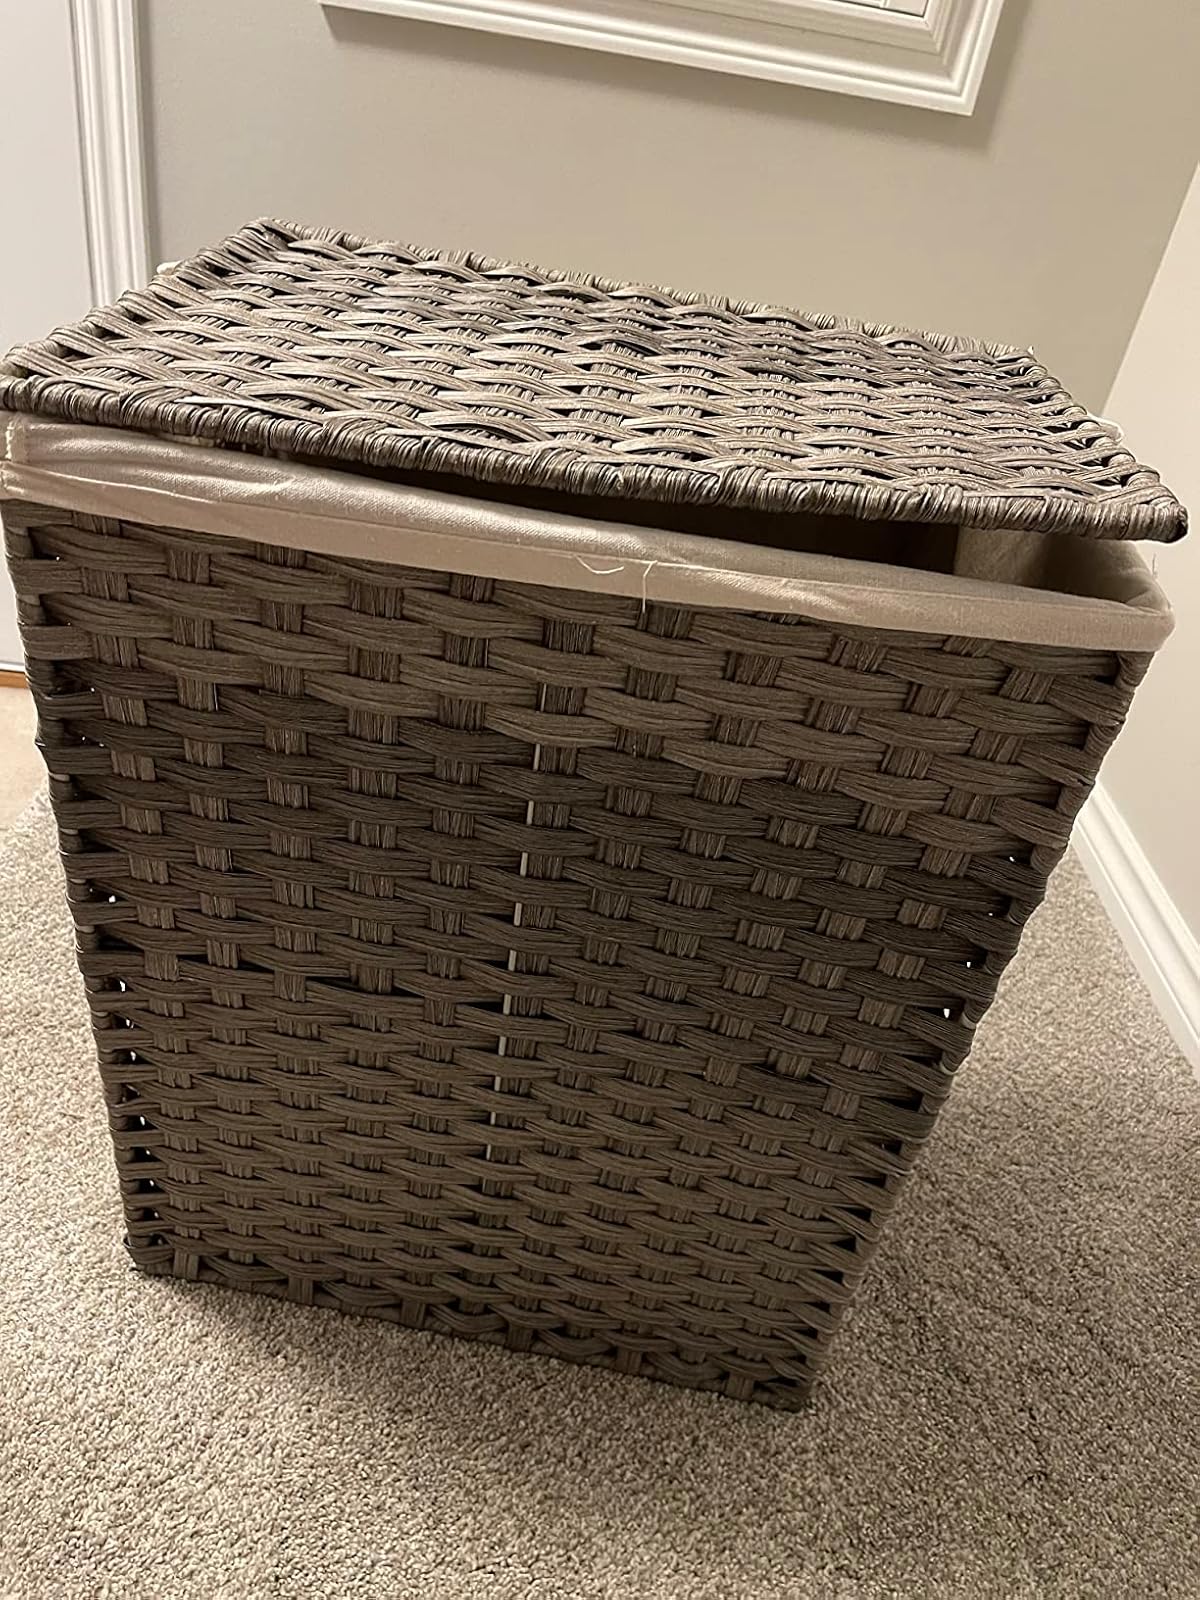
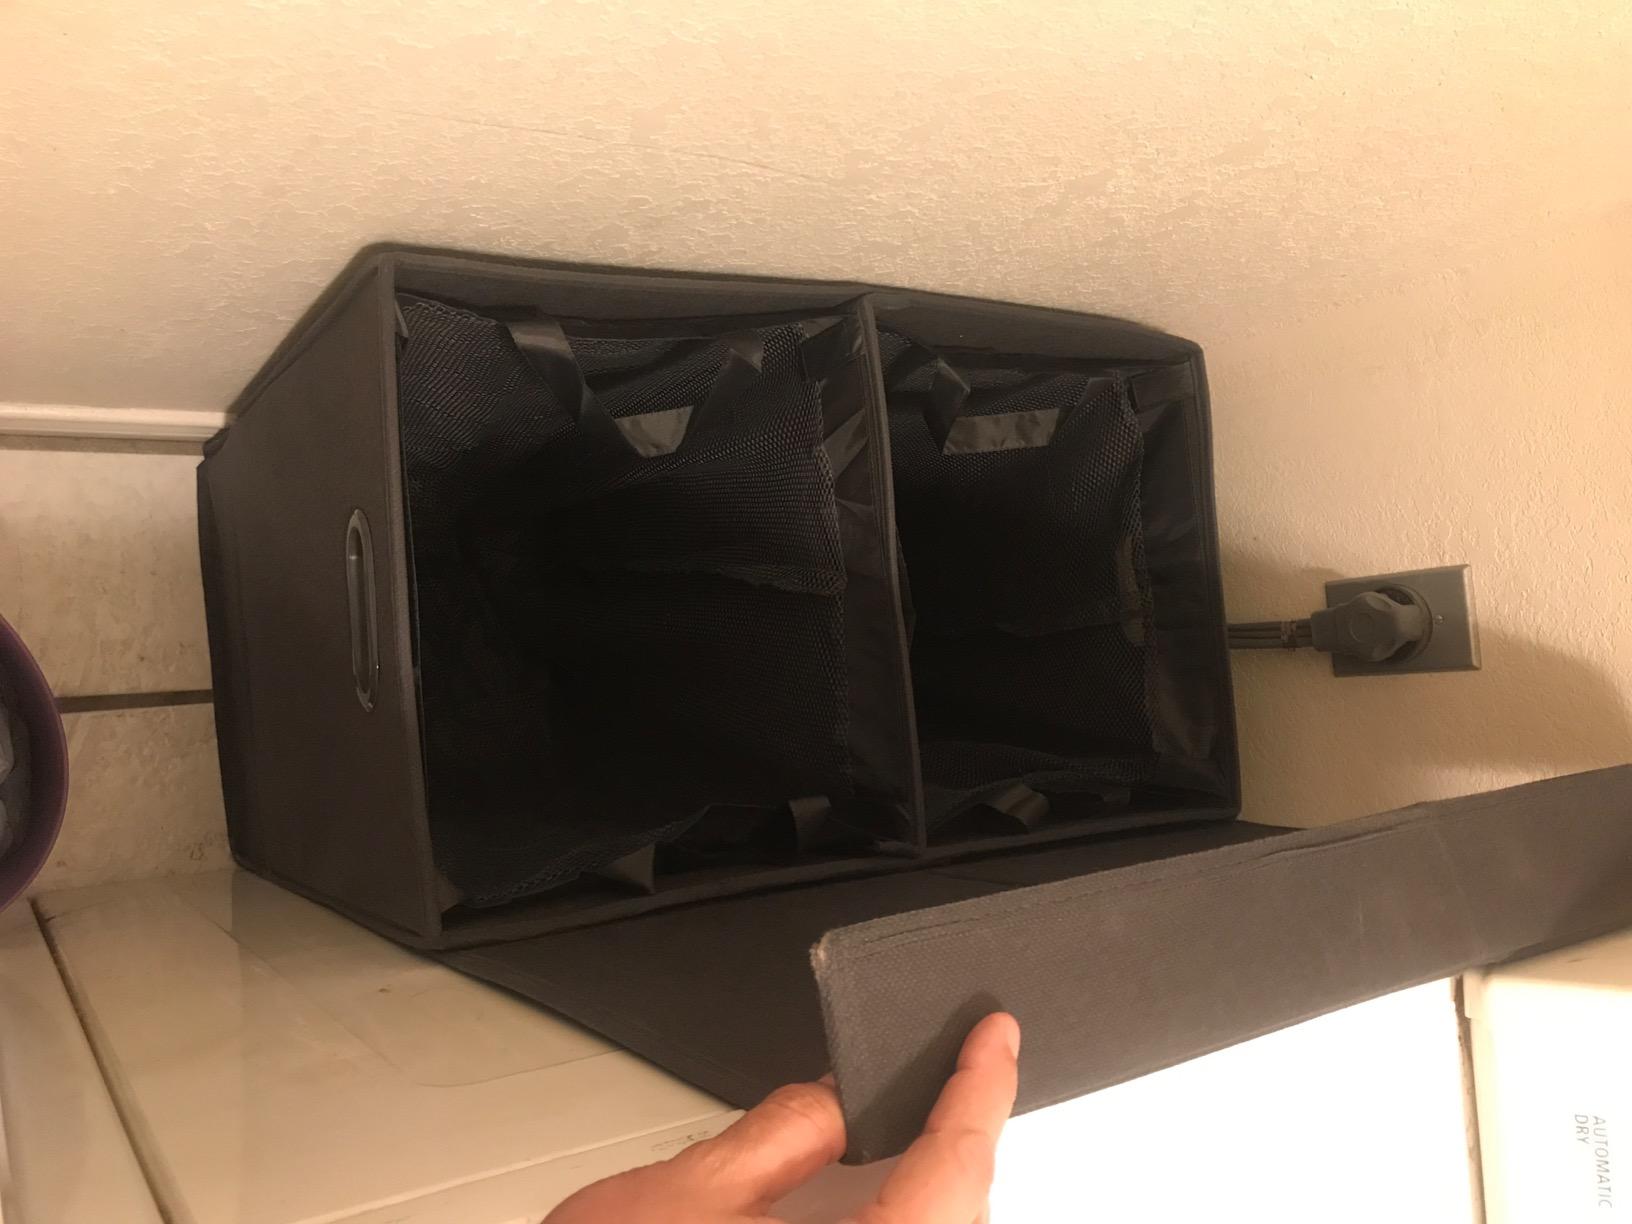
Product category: items_hamper
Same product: no